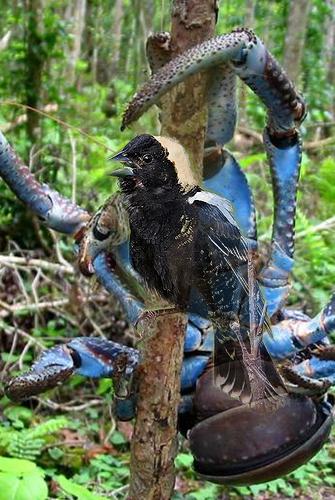
Bird species: Bobolink
Bird type: landbird
Background: land